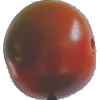
Label: Tomato Maroon 1